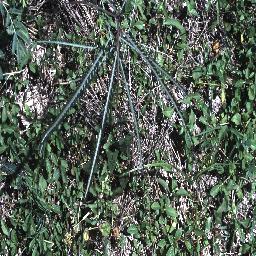
Label: parkinsonia